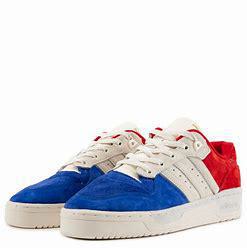
Brand: Adidas
Model: Rivalry